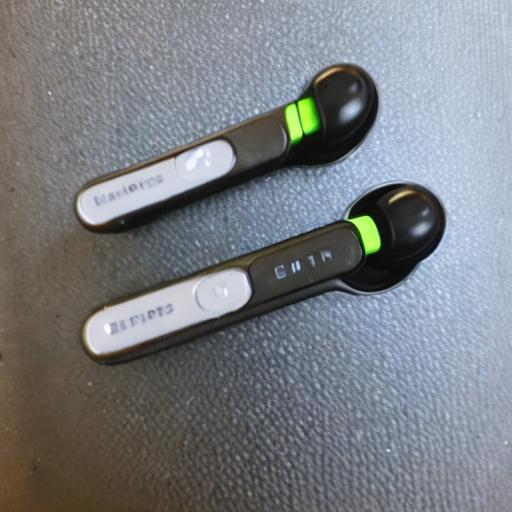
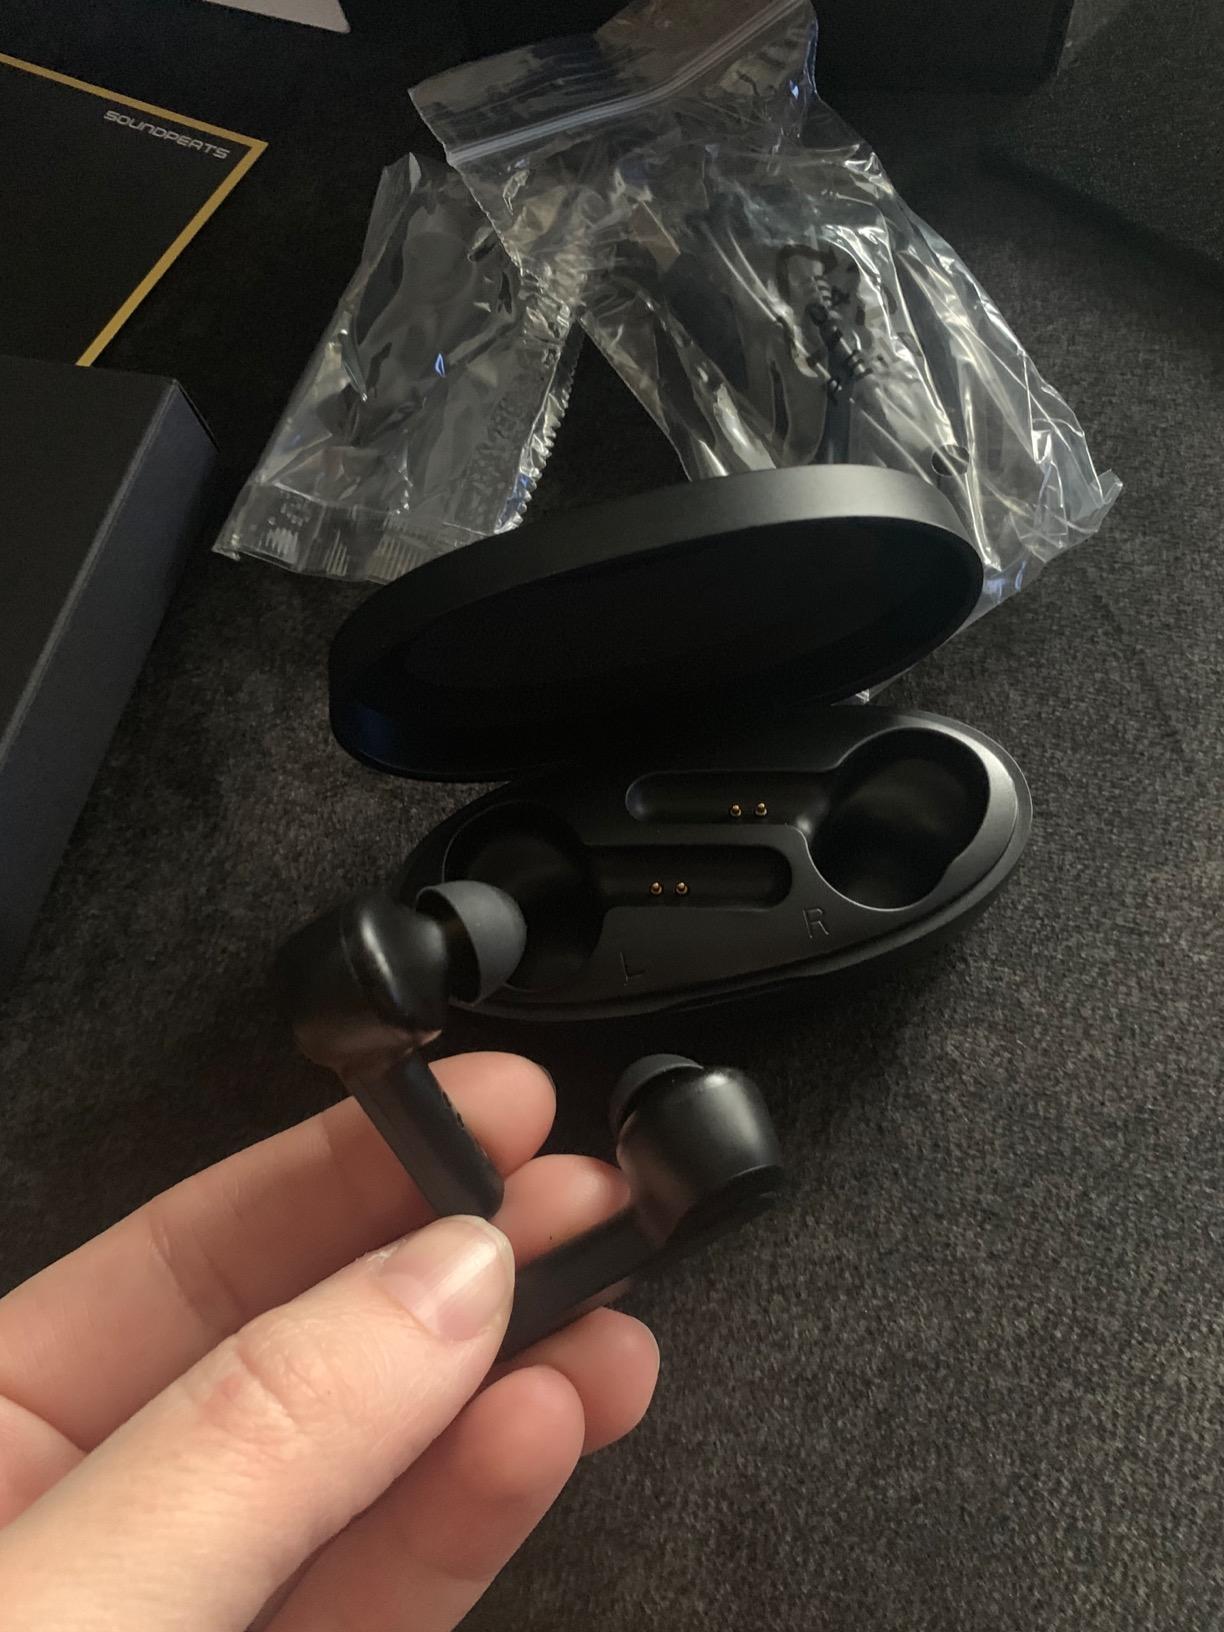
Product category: earbuds
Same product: no